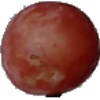
Label: Grape Pink 1